Annie Oakley (1935 film)

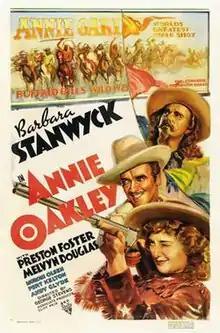
Theatrical release poster

Annie Oakley is a 1935 American Western film directed by George Stevens and starring Barbara Stanwyck, Preston Foster, Melvyn Douglas and Moroni Olsen. The film is based on the life of Annie Oakley.